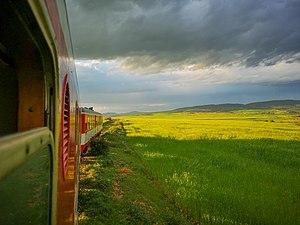
Le gouvernorat du Kef, créé le 21 juin 1956, est l'un des 24 gouvernorats de la Tunisie. Il est situé dans le nord-ouest du pays, à la frontière algéro-tunisienne, et couvre une superficie de 4 965 km², soit 3 % de la superficie du pays. Il abrite en 2014 une population de 243 156 habitants. Son chef-lieu est Le Kef.